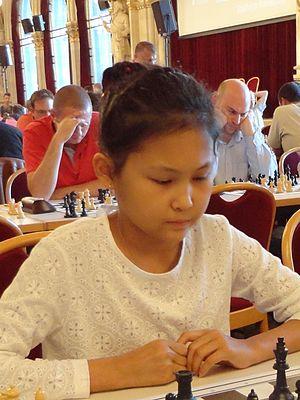
Bibisara Assaubayeva est une joueuse d'échecs kazakhe, née le 26 février 2004 à Taraz. Elle a été affiliée à la fédération russe de 2016 à 2018.